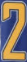
Number: 2